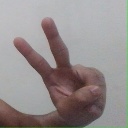
अक्षर: ऐ